Ellis Island

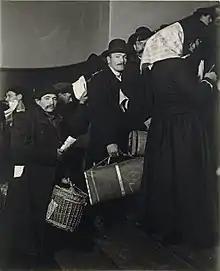
""1905. Here is a Slavic group waiting to get through entrance gate. Many lines like these were prevalent in the early days. There was no room to keep personal belongings, so the immigrants had to carry their baggage with them all the time."" (photo by Lewis Hine)

The ferry building is at the western end of the ferry basin, within New Jersey. The current structure was built in 1936 and is the third ferry landing to occupy the site. It is made of a steel-and-concrete frame with a facade of red brick in Flemish bond, and limestone and terracotta ornamentation, in the Moderne architectural style. The building's central pavilion is mostly one story tall, except for a two-story central section that is covered by a hip roof with cupola. Two rectangular wings are located to the north and south and are oriented east–west. The south wing was originally reserved for U.S. Customs while the north wing contained a lunchroom and restrooms. A wooden dock extends east from the ferry building. The ferry building is connected to the kitchen and laundry to the north, and the hospital to the south, via covered walkways. The structure was completely restored in 2007.